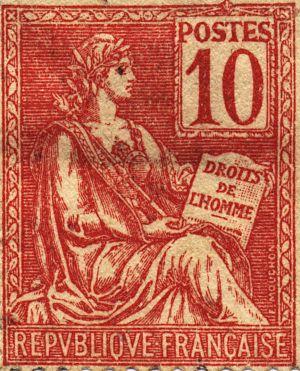
Voir la page de chaque timbre pour une description détaillée.
Les timbres de France d'usage courant ont une durée d'émission généralement assez longue, contrairement aux séries spéciales, qui ont une durée de disponibilité dans les bureaux de poste beaucoup plus brève.
Le type Mouchon est une série de timbres-poste d'usage courant émis en France du 4 décembre 1900 à juin 1903. Ils servent de valeurs intermédiaires entre les timbres au type Blanc portant de petits faciales et ceux au type Merson pour les plus fortes.